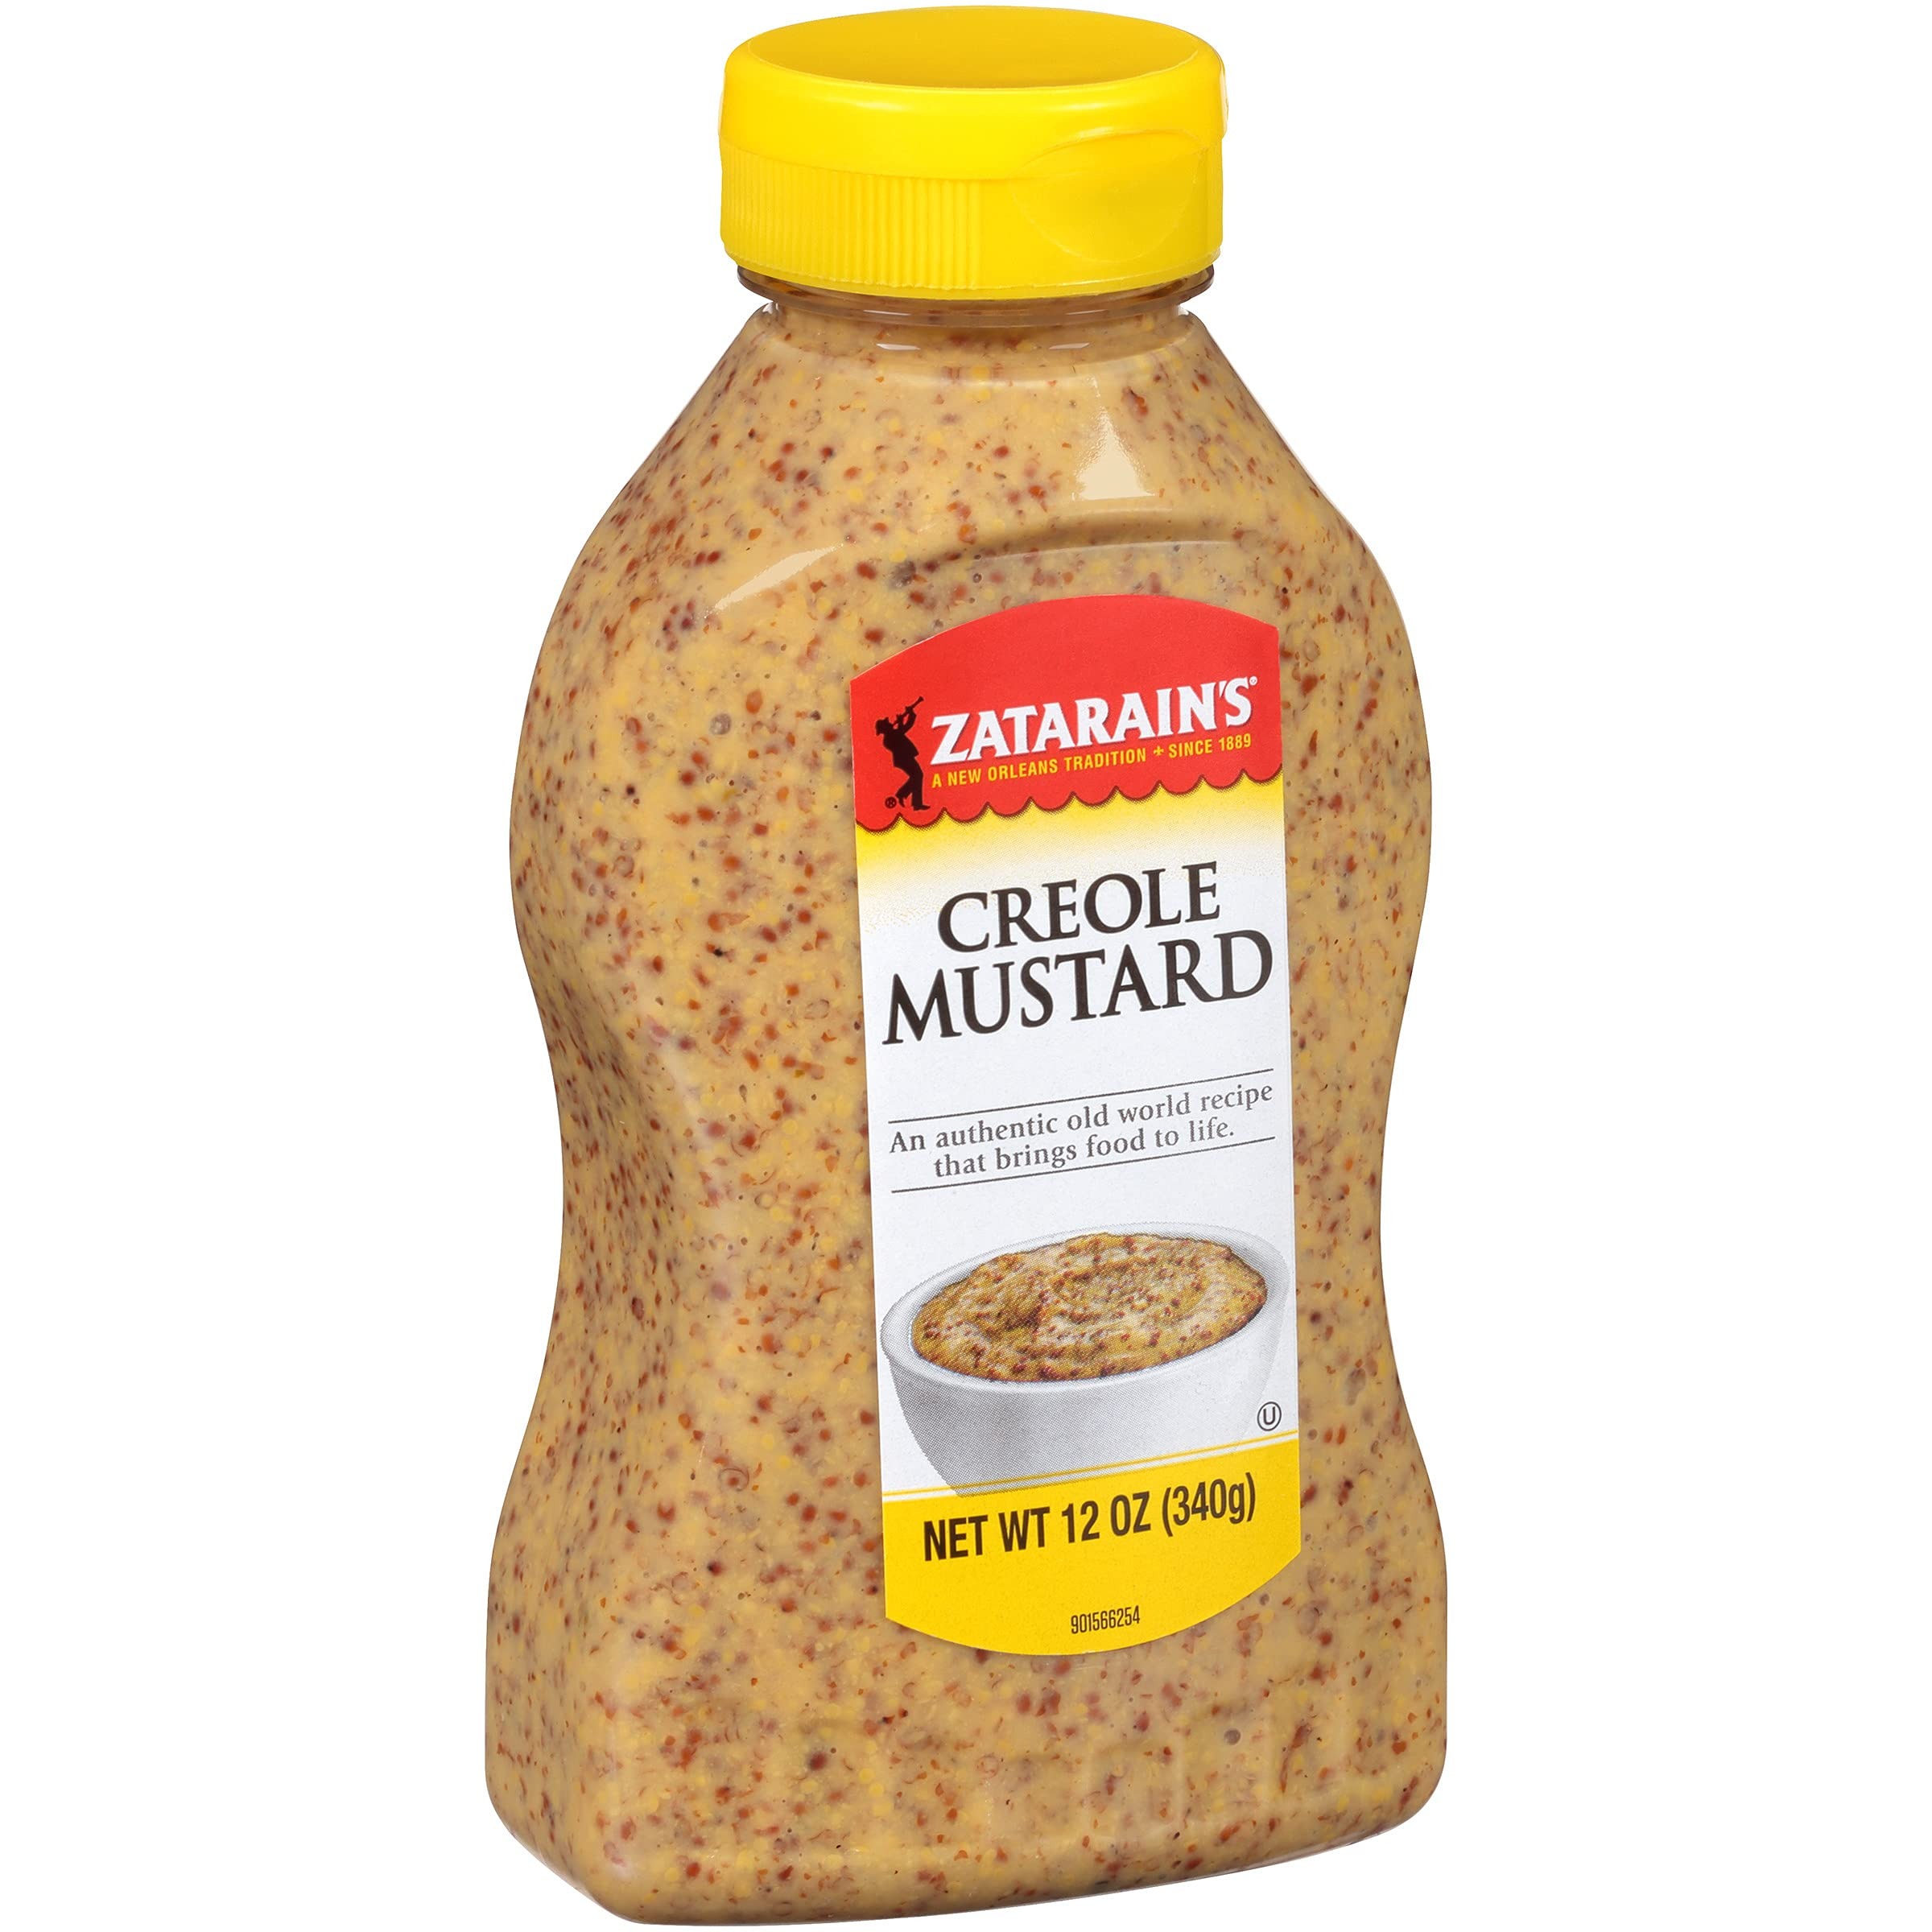
Item Name: Zatarain's Creole Mustard, 12 oz
Bullet Point 1: Coarse stone ground mustard
Bullet Point 2: Unique flavor that is characteristic of New Orleans, Louisiana
Bullet Point 3: Made by Zatarain's, combining great taste and high quality
Bullet Point 4: Tailored for culinary professionals, helping to inspire menus
Bullet Point 5: The traditional sauce on Po-Boy sandwiches
Value: 12.0
Unit: Fl Oz

Price: 7.92